General Operations Force

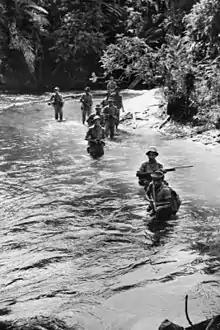
The Police Jungle Squad officers during a jungle patrol.

The origins of the General Operations Force (GOF) trace back to the Malay States Guides, a paramilitary regiment established in 1826. Initially comprising 900 personnel, the unit was commanded by R. S. F. Walker. The Malay States Guides participated in World War I, fighting alongside the Field Force Aden against Ottoman forces in South Arabia (modern-day Saudi Arabia) for five years. The regiment was disbanded in 1919 due to economic reasons.